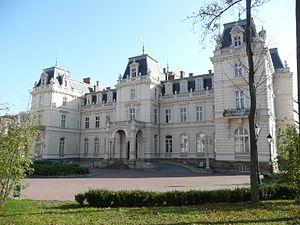
Le palais Potocki.
Louis Dauvergne, né le 20 juillet 1854 à Châteauroux et mort en 1937, est un juriste et un architecte français du XIXᵉ siècle et du XXᵉ siècle.